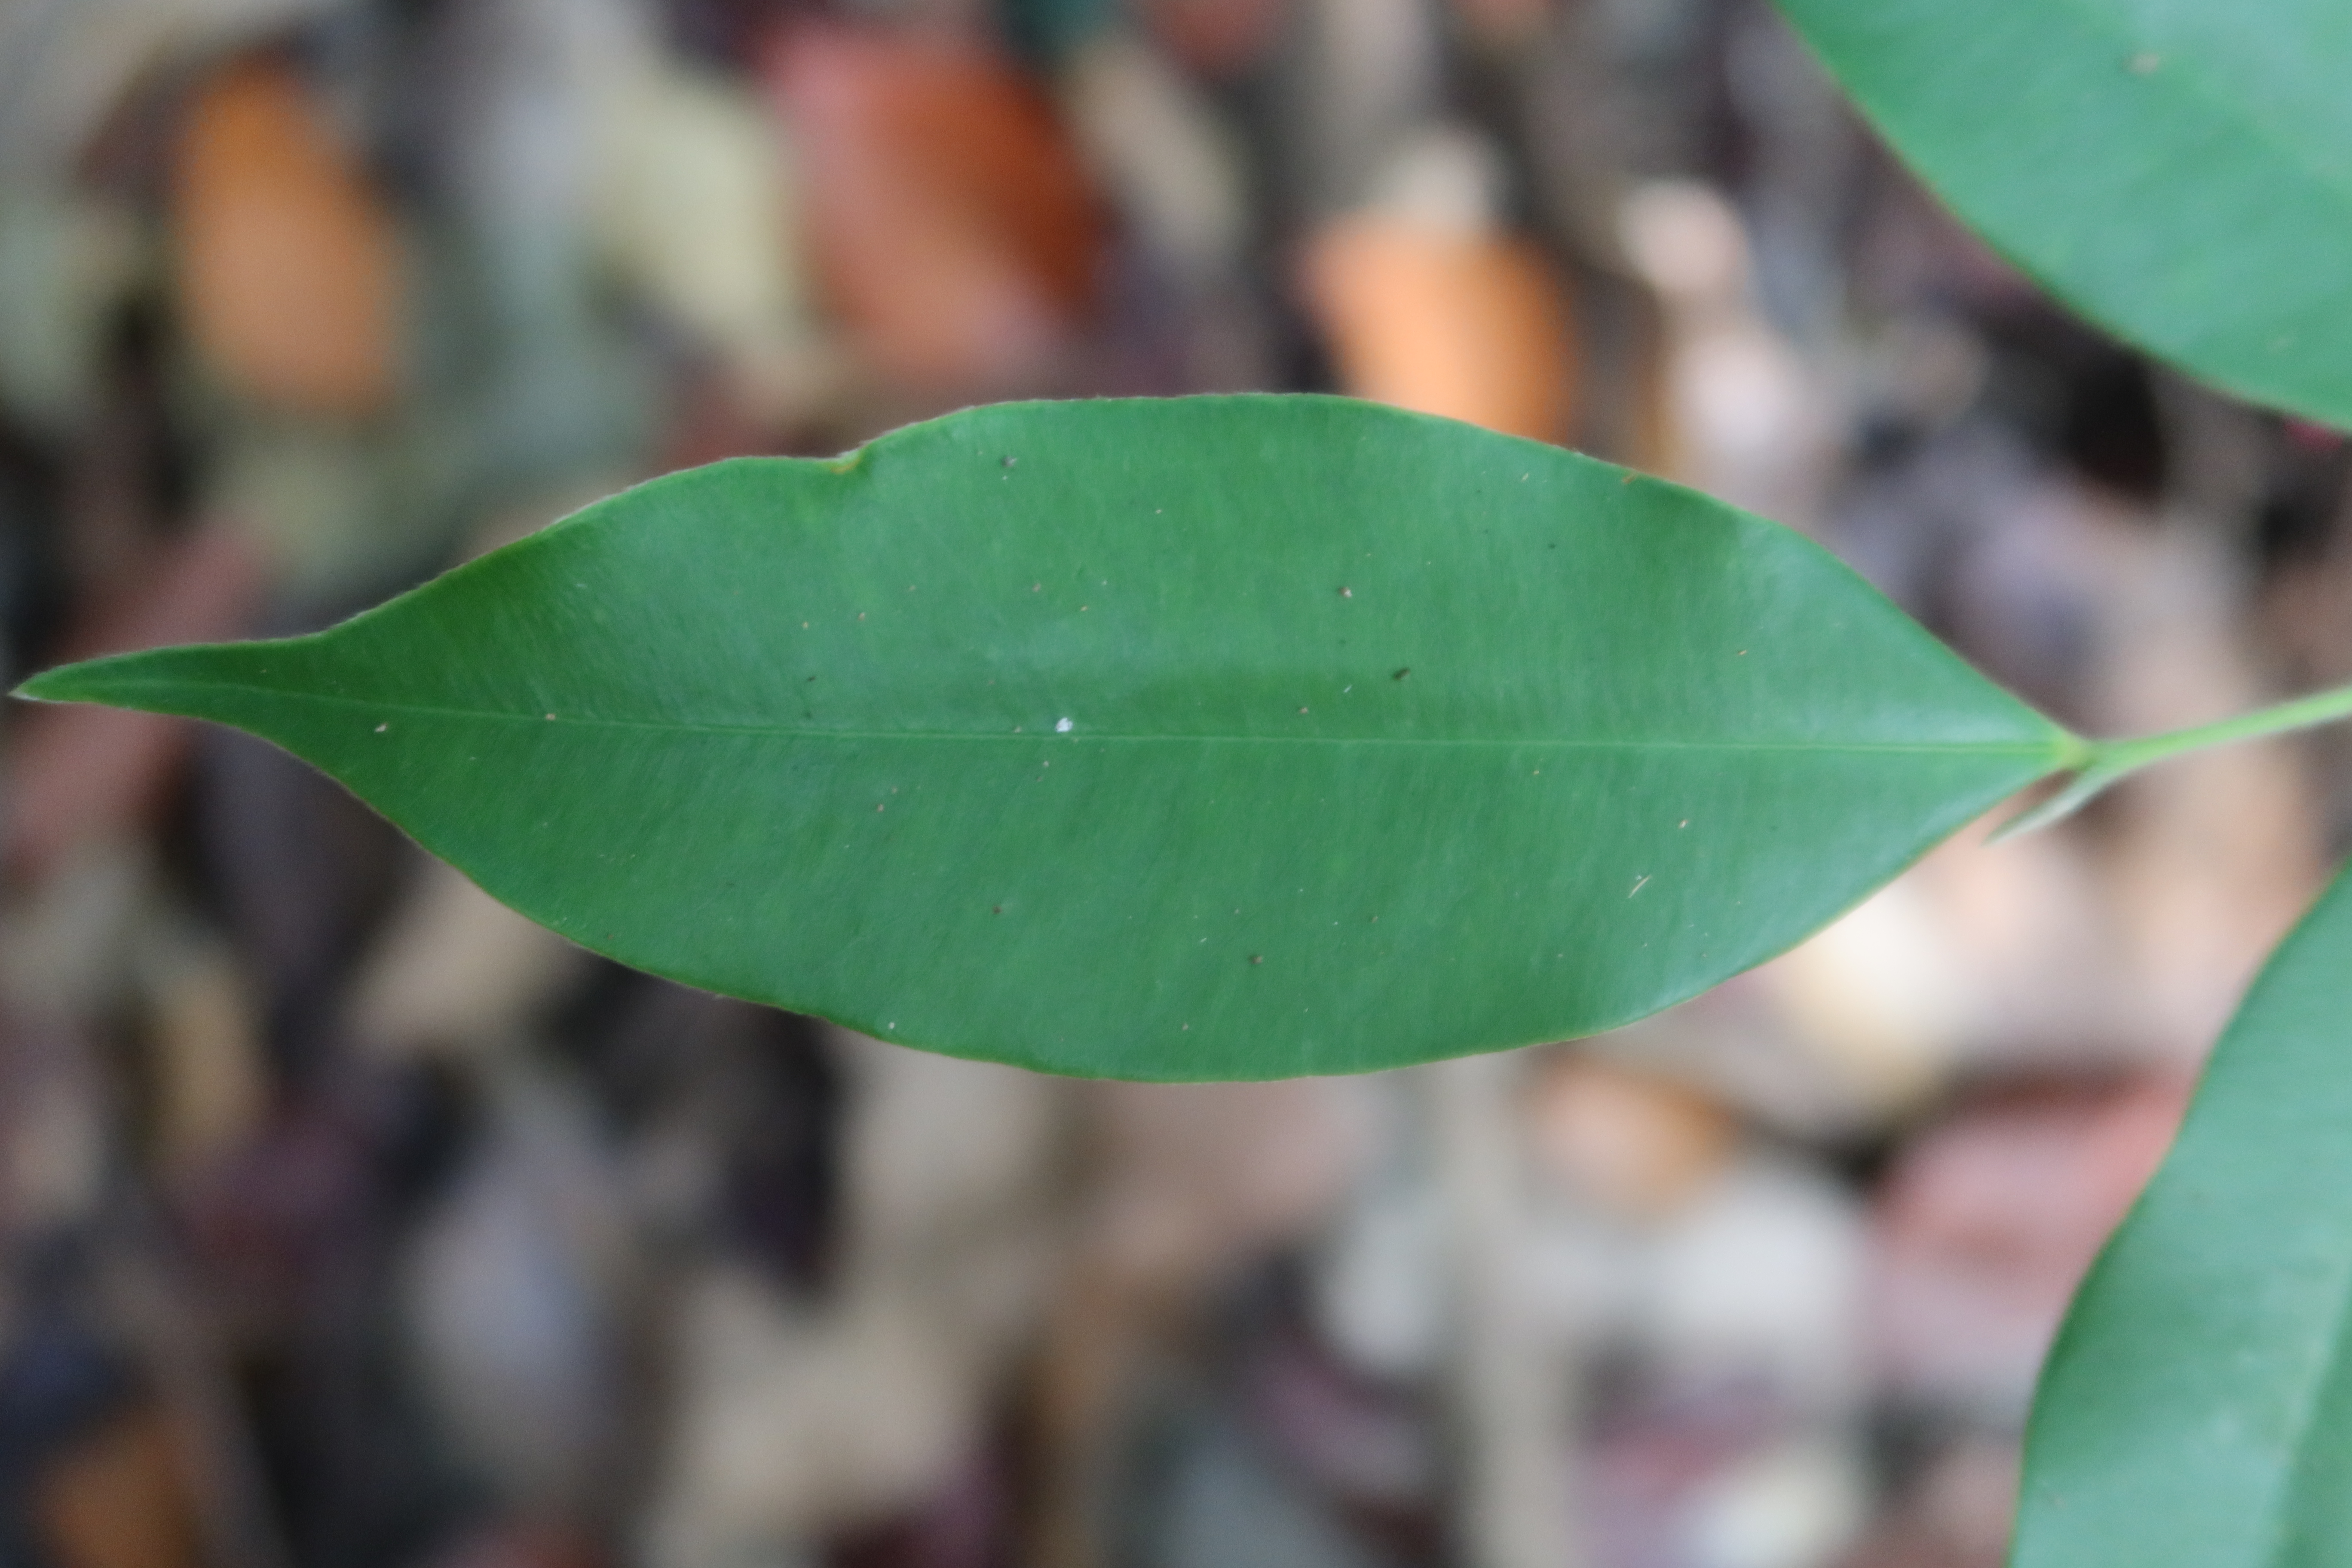
Label: Healthy